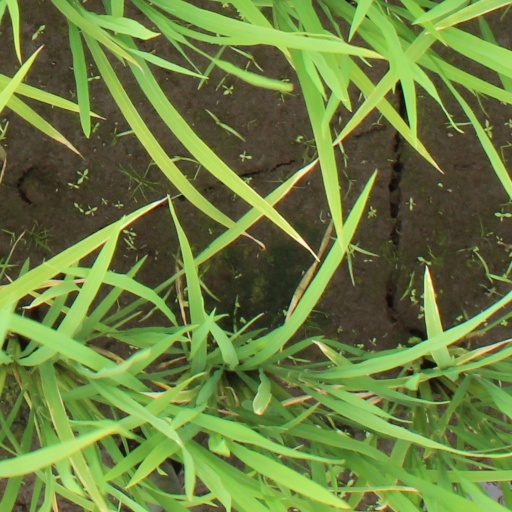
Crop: rice